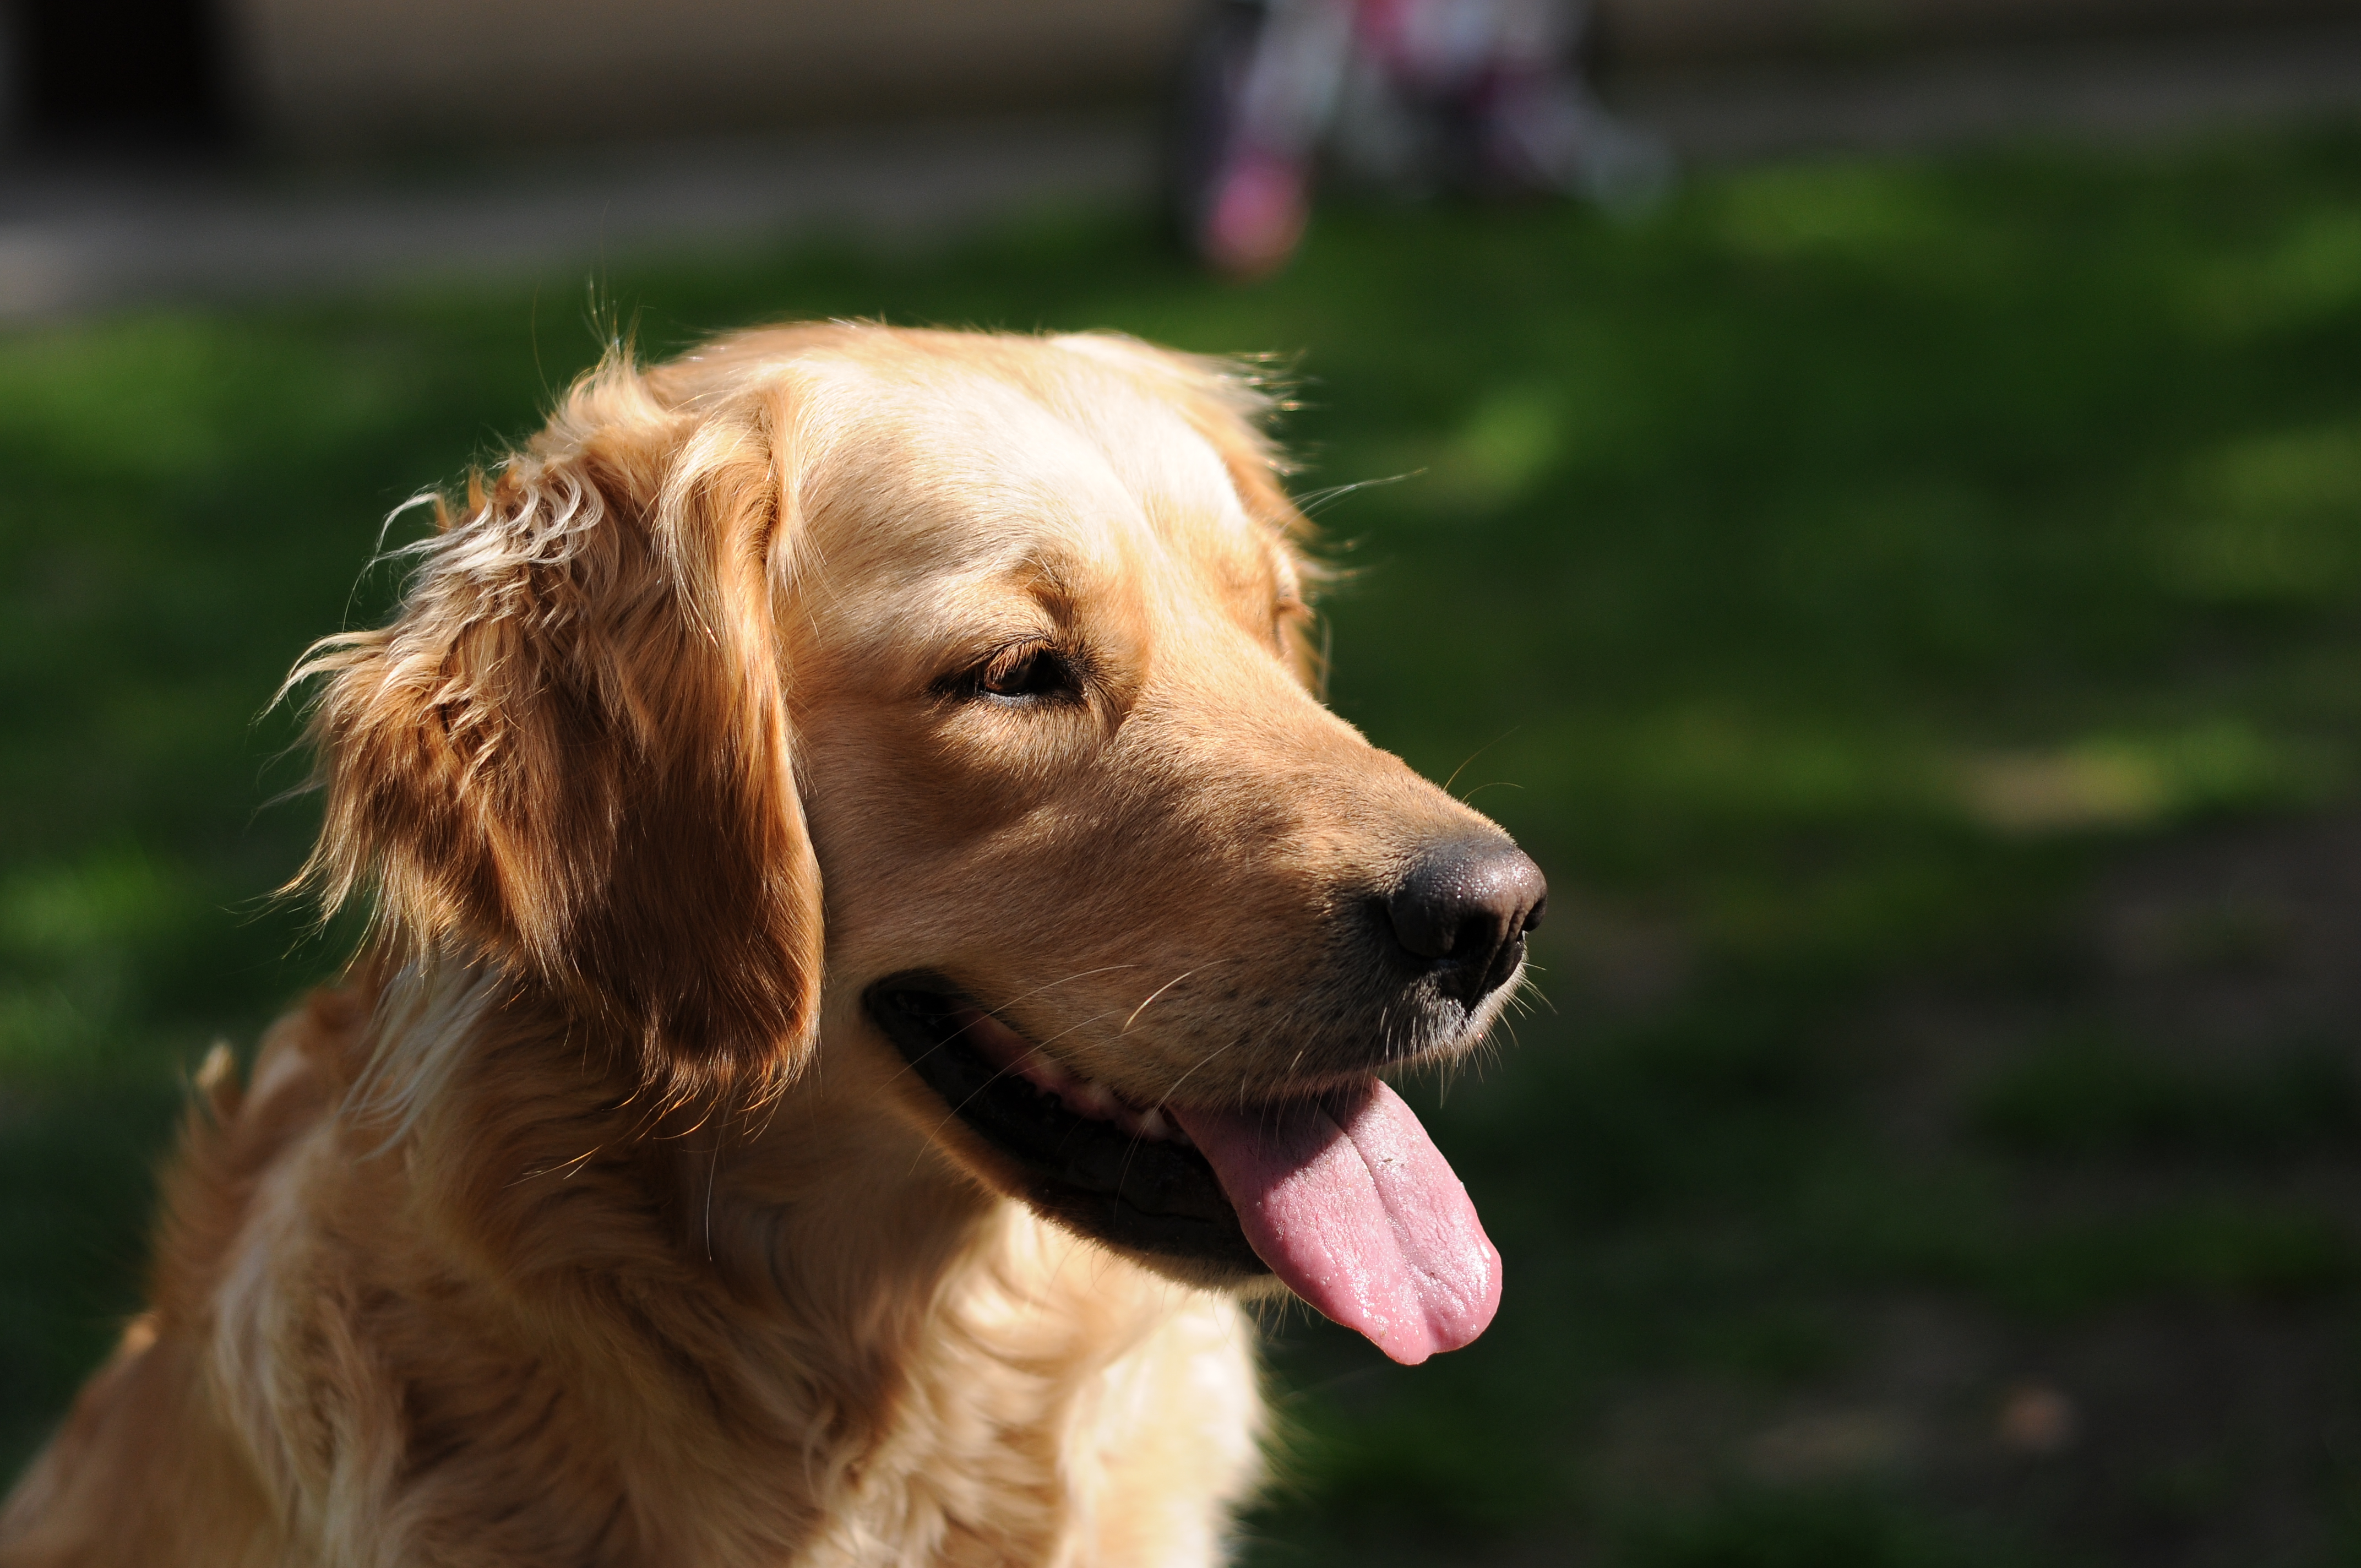
dog, animal, mammal, golden retriever, vertebrate, dog breed, retriever, setter, irish setter, dog like mammal, carnivoran, english cocker spaniel